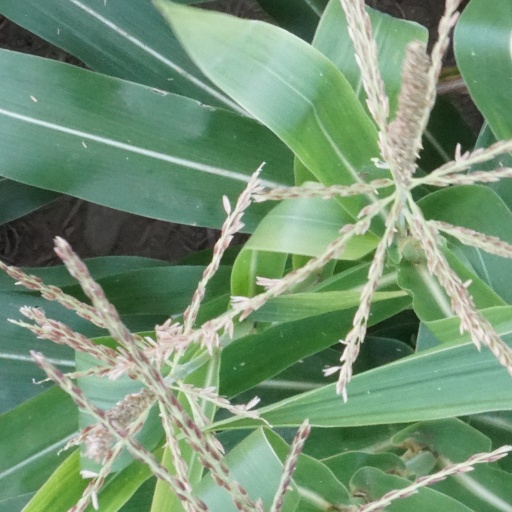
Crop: maize; corn